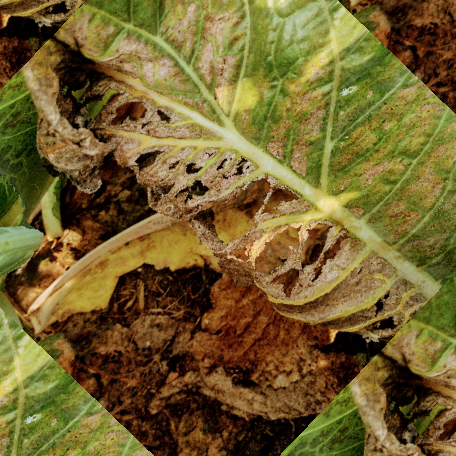
Label: Downy Mildew